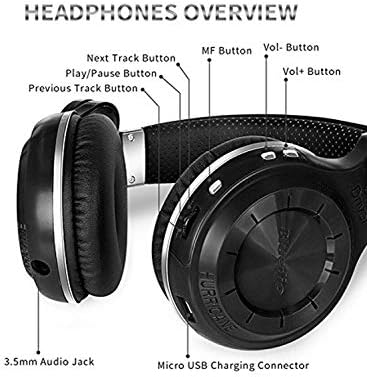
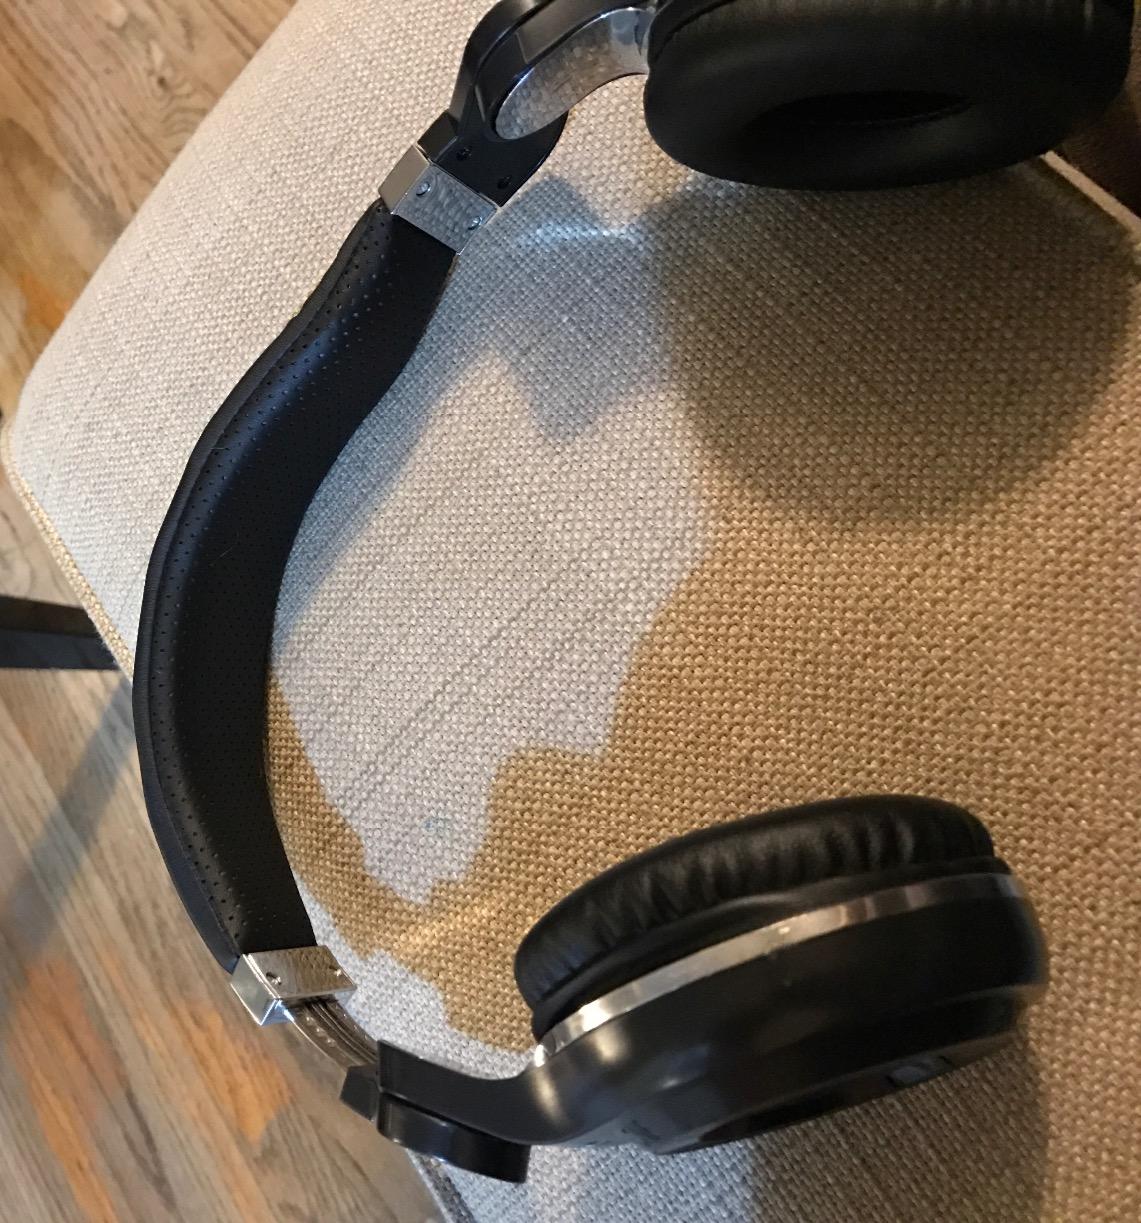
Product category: headphones
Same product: yes